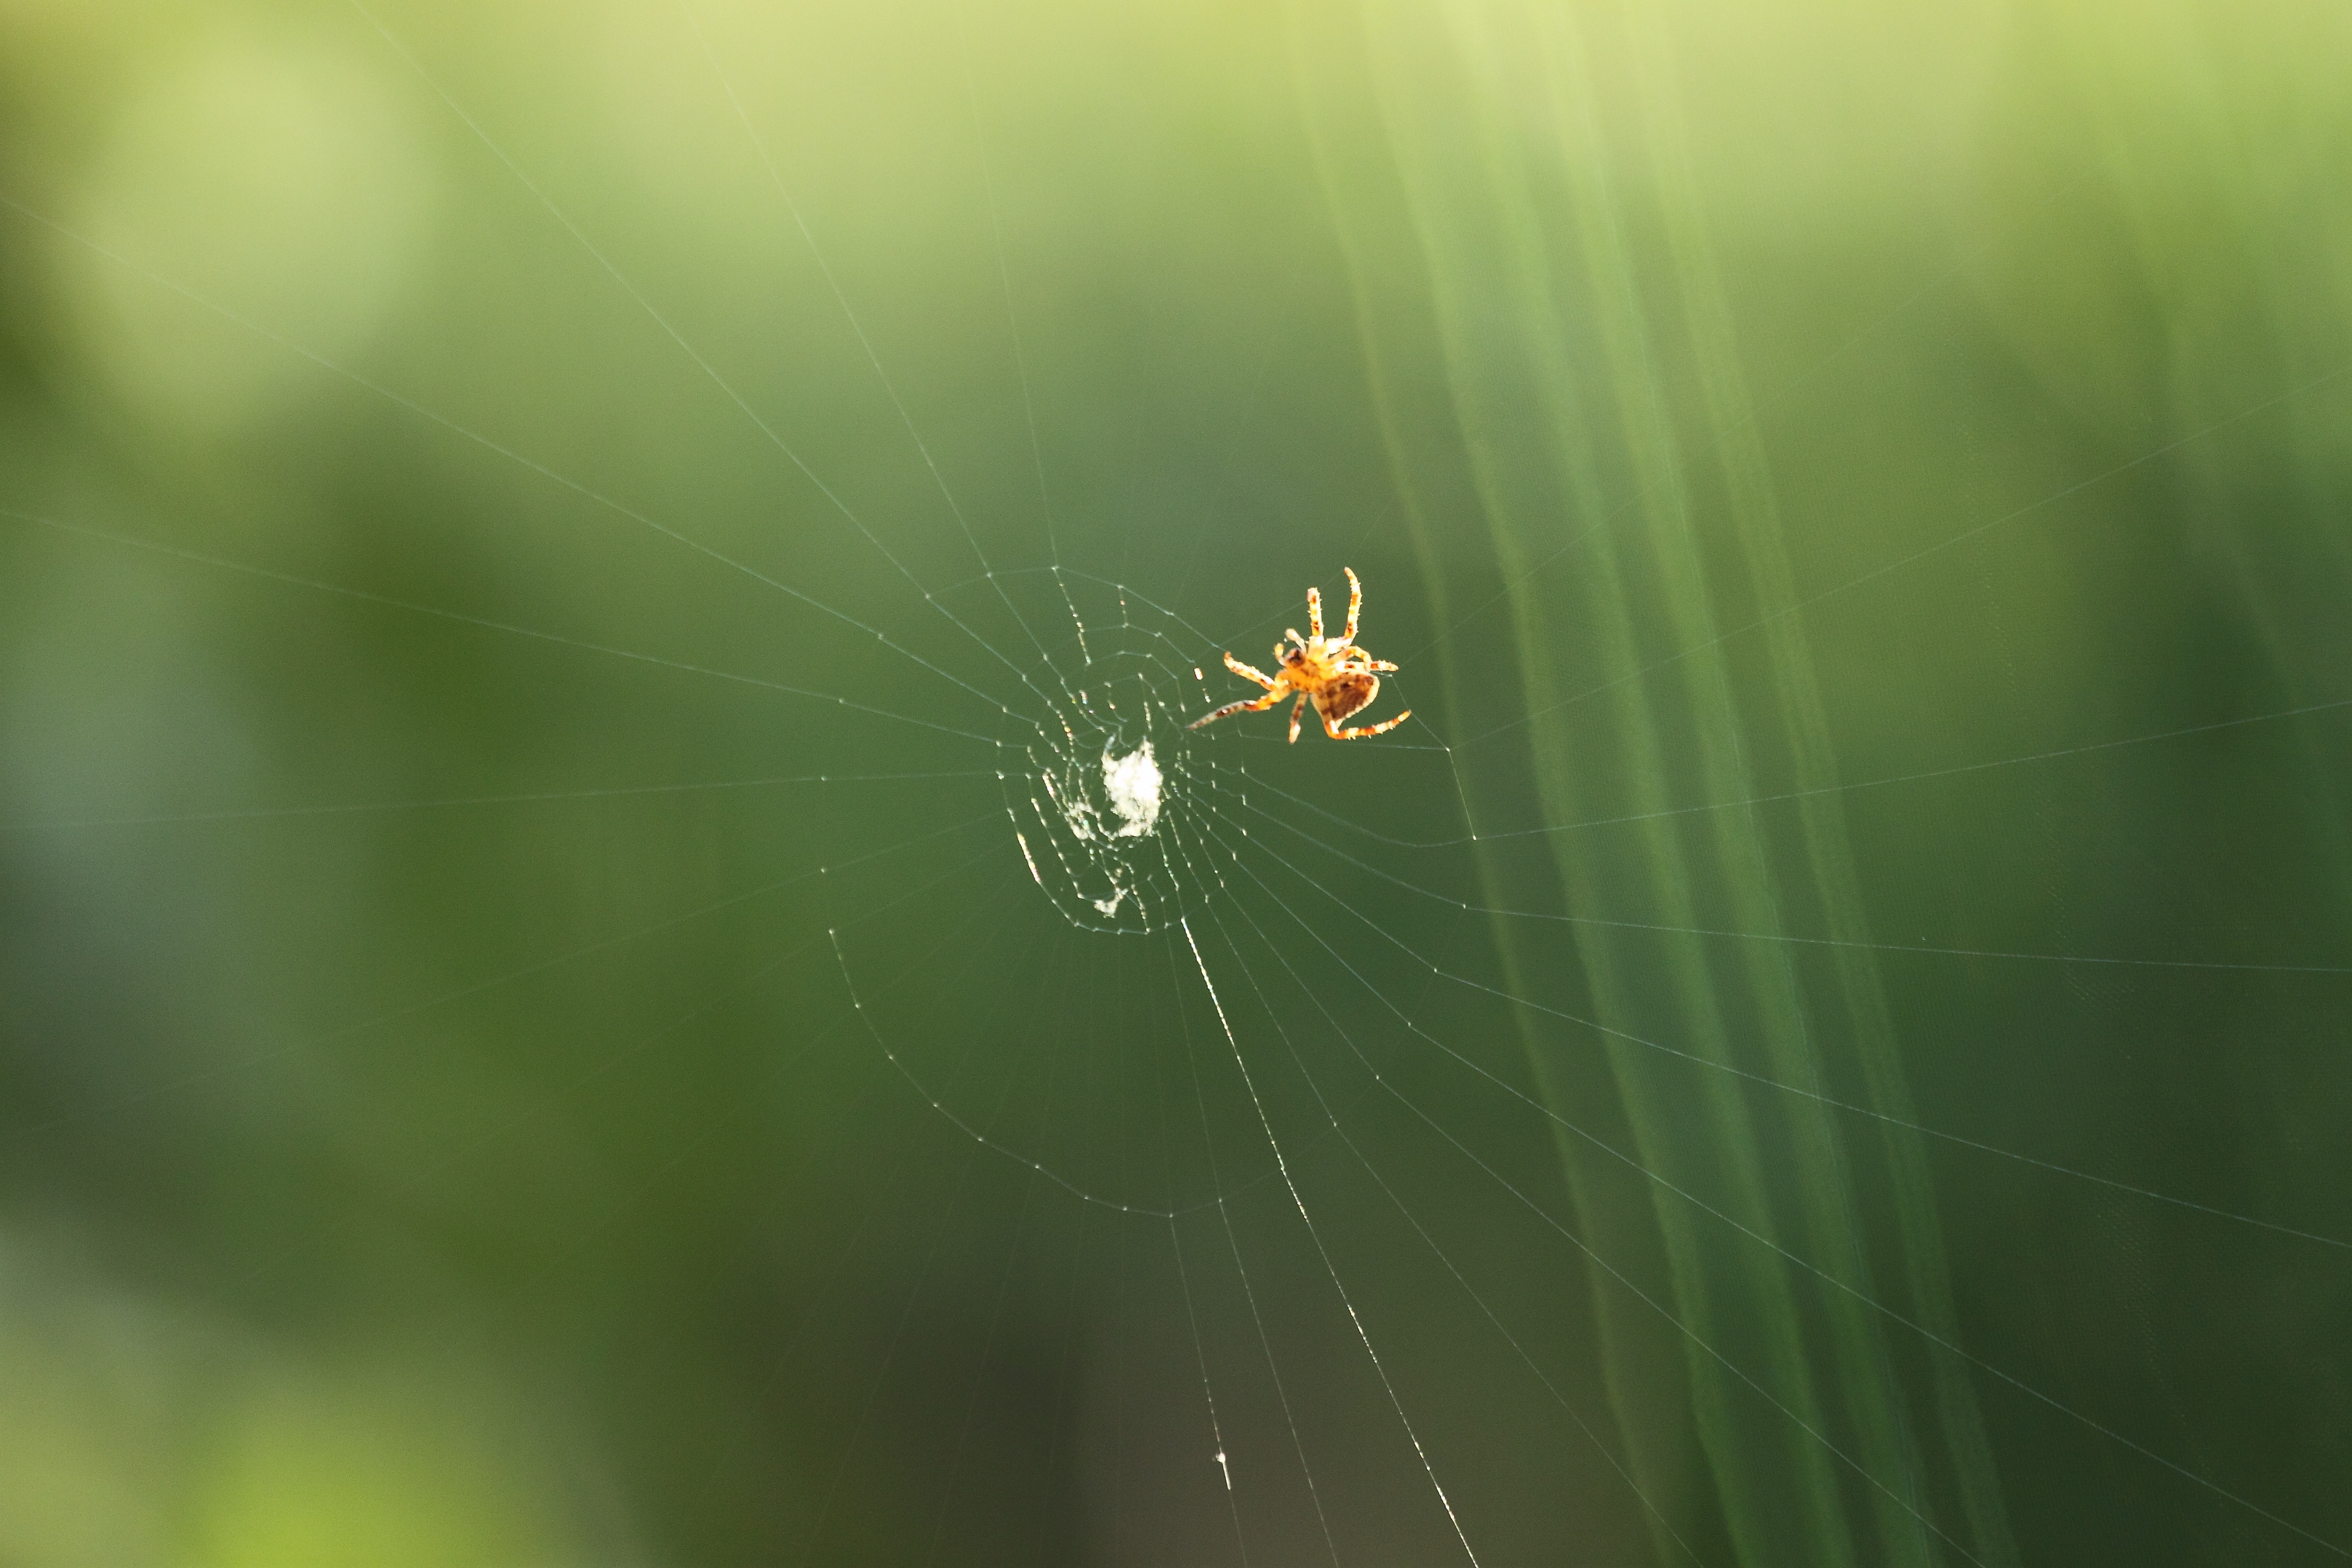
nature, grass, dew, photography, sunlight, leaf, flower, green, insect, fauna, material, invertebrate, spider web, close up, spider, arachnid, prey, moisture, macro photography, arthropod, plant stem, orb weaver spider, cobweb predator